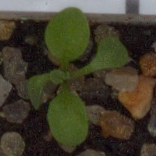
Label: shepherds_purse